Torogan

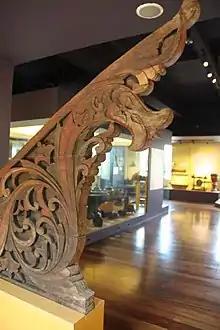
Detail of a "panolong" with a "naga" ("sea serpent") motif, from the National Museum of Anthropology. These were originally painted in bright primary colors.

A torogan is a type of pre-colonial vernacular house of the Maranao people of the Philippines. A torogan was a symbol of high social status. They were very large buildings and served as the residence to a "datu" of a Maranao community, along with his retainers and their families. Nowadays, concrete houses are found all over Maranaw communities, but there remain torogans a hundred years old. The best-known are in Dayawan and Marawi City, and around Lake Lanao.